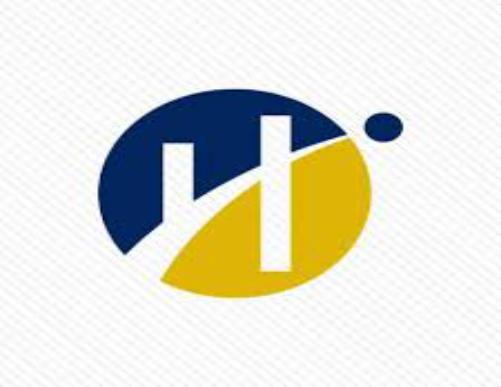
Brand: Humber-1
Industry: Others